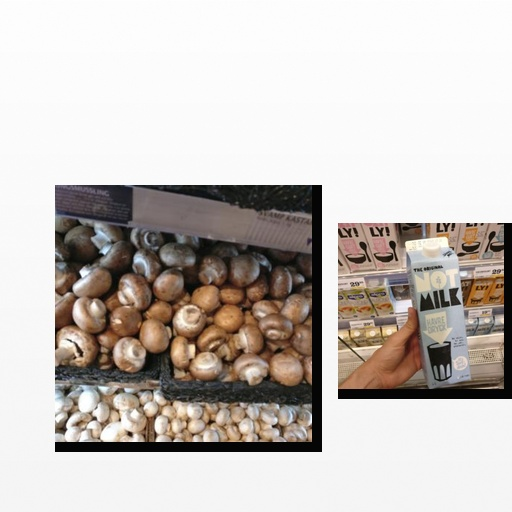
Food items: oat_milk, mushroom